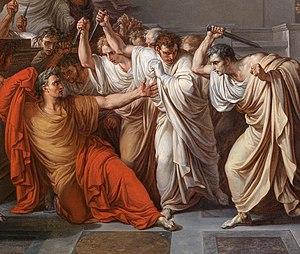
La mort de césar par Vincenzo Camuccini.